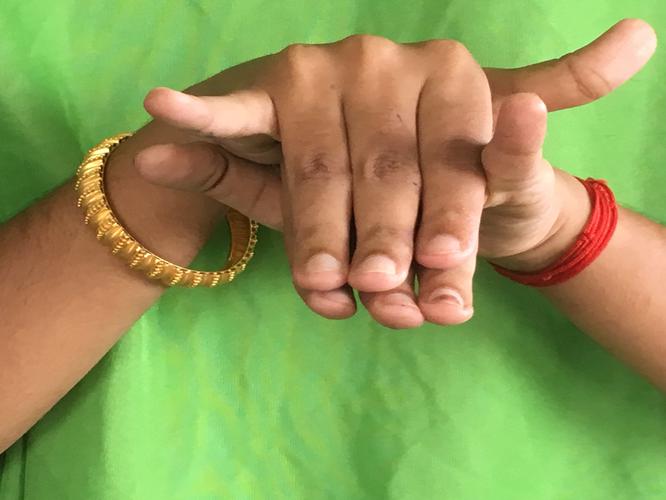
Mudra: Varaha
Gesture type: double_hand